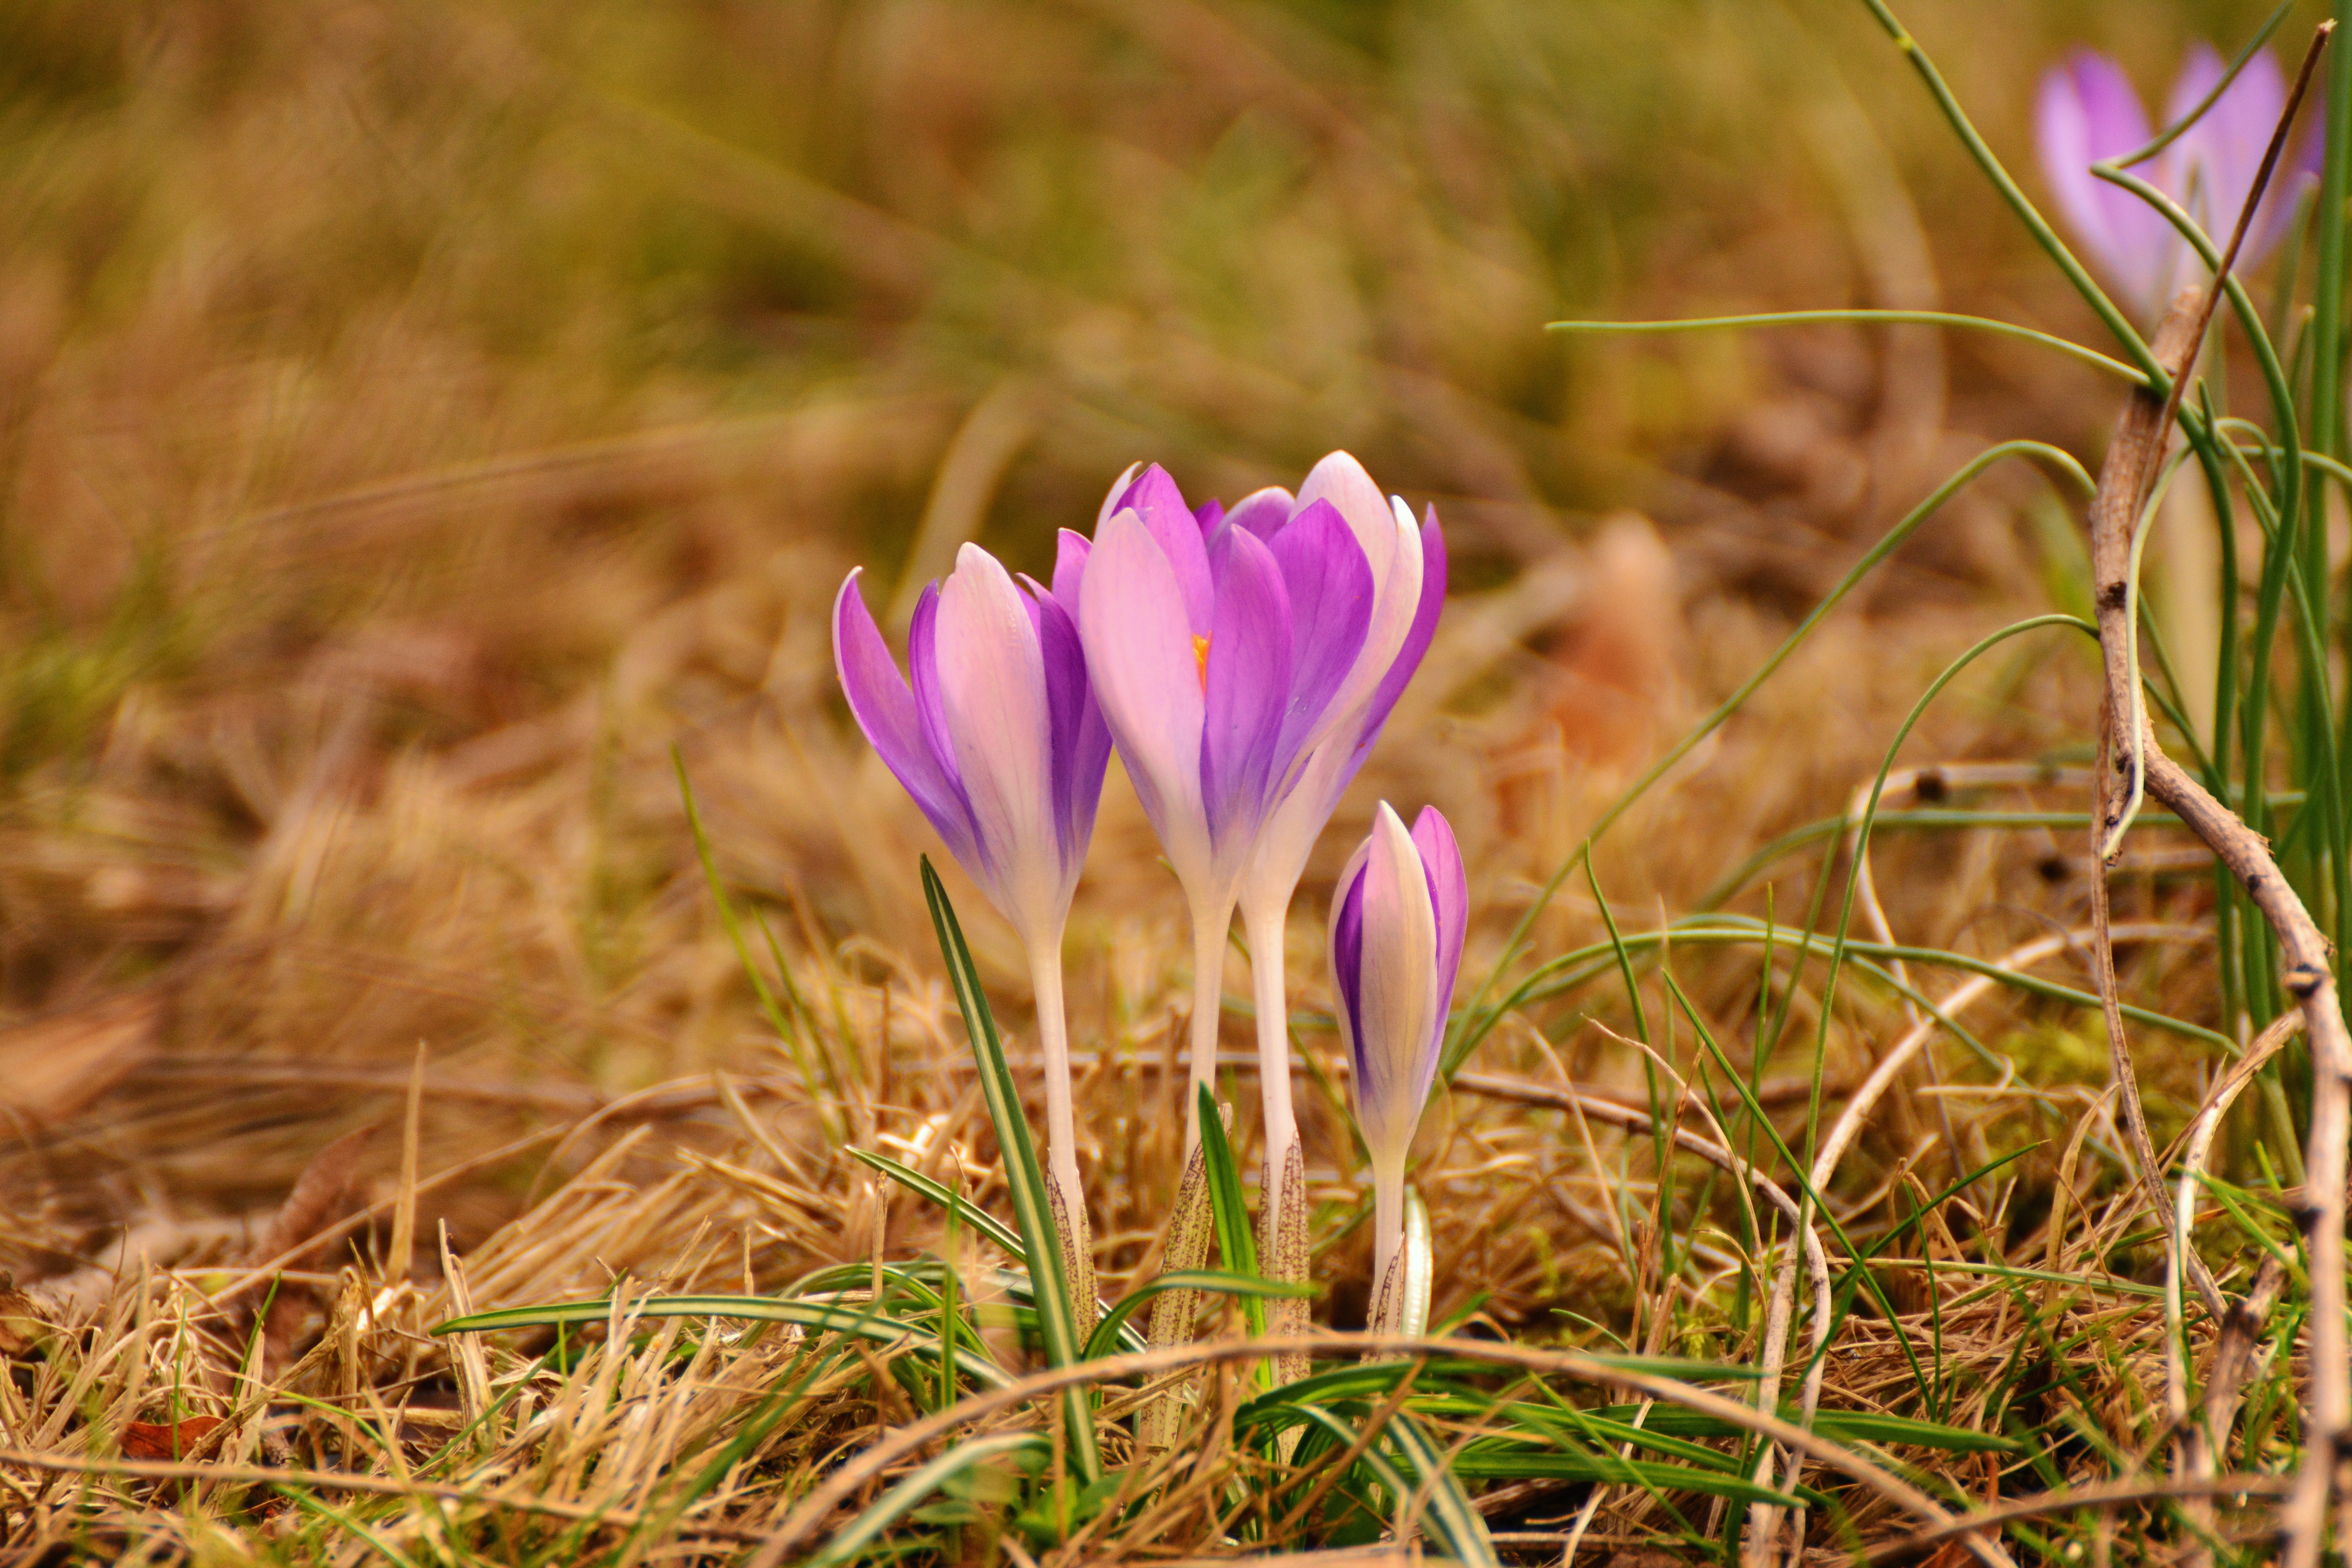
grass, plant, field, meadow, prairie, flower, spring, soil, botany, garden, flora, wildflower, crocus, purple flower, spring flowers, early bloomer, macro photography, fr hlingsanfang, flowering plant, fr hlingsbl her, grass family, land plant, iris family